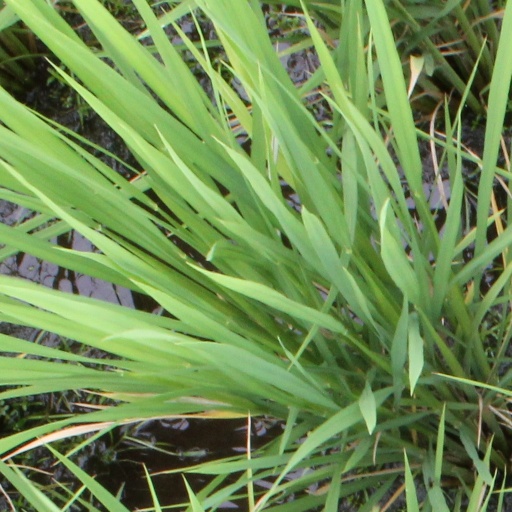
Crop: rice